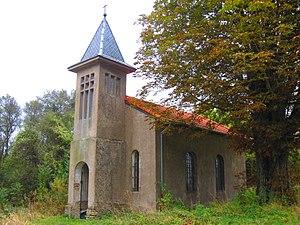
Chapelle ND Mainvillers
Mainvillers est une commune française située dans le département de la Moselle et le bassin de vie de la Moselle-Est.